Michael S. Neiberg

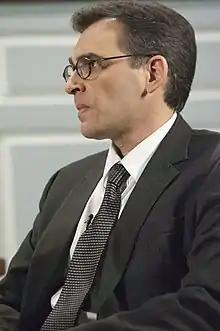
Michael S. Neiberg

Michael Scott Neiberg (born August 2, 1969) is an American historian who specializes in 20th-century military history.